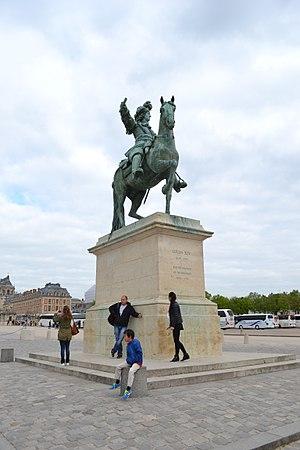
Versailles, place d'armes, statue équestre de Louis XIV.